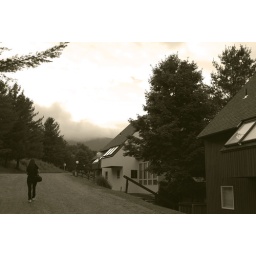
by friend's house in vermont --loved the background with the fog and clouds